Thorfinn the Mighty

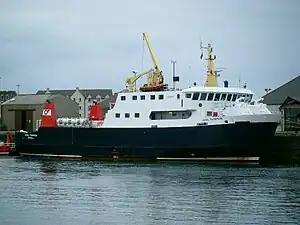
MV "Earl Thorfinn" in Kirkwall harbour

The joint rulership of earls was a recurring theme in the period up to 1214 and was "inherently unstable and usually ended in violence". Thomson (2008) identifies these family feuds as being the main theme of the "Orkneyinga saga", culminating in the martyrdom of St Magnus c.1115, and that the saga writer regularly emphasises the doom of "kin-slaying". In this case the Sigurdsson brothers do not assassinate one another, but rather Thorkel Fosterer becomes an intermediary, killing both Einar "rangmunnr" and, at a later date, Rögnvald Brusasson on behalf of Thorfinn.